Granitwerke Mauthausen

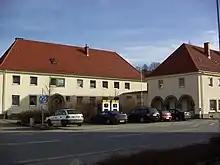
Administrative building where the DEST management team stayed in St. Georgen/Gusen

Granitwerke Mauthausen (Mauthausen Granite Works) was one of the names used by the DEST company ("Deutsche Erd- und Steinwerke") for its branch based in Sankt Georgen an der Gusen and which exploited the slave manpower confined in certain subcamps of the Mauthausen-Gusen concentration camp system: Gusen I, Gusen II, Gusen III, and Mauthausen.